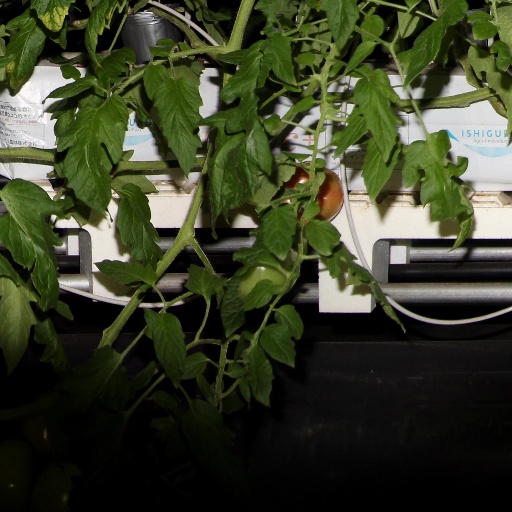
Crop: tomato